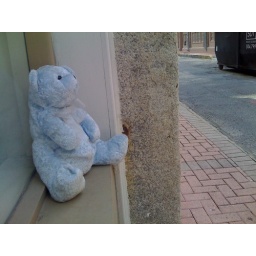
I was walking along the street and this cute little bear was just sitting in a window sill.